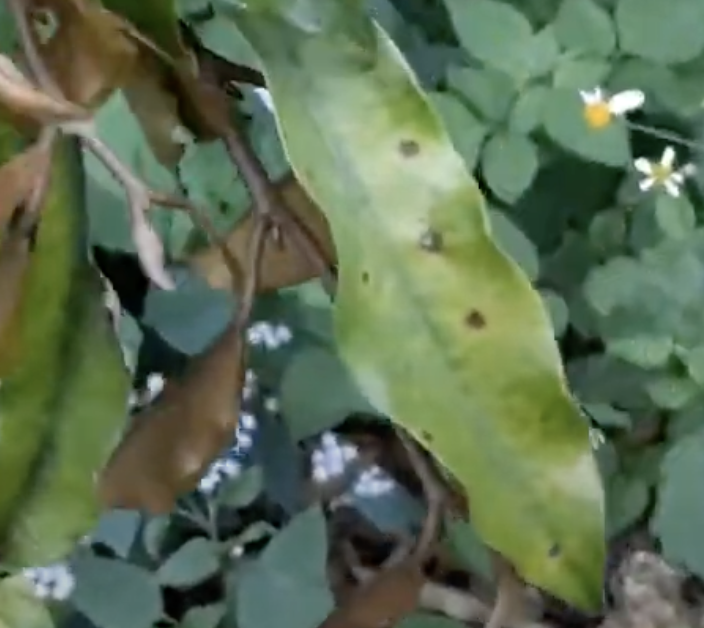
Label: canker_disease